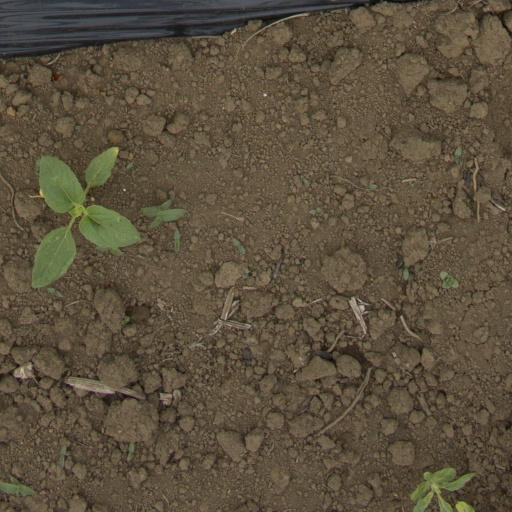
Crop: Jerusalem artichoke